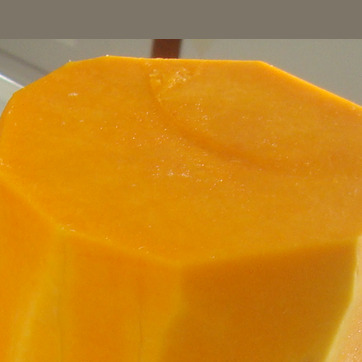
Material: food